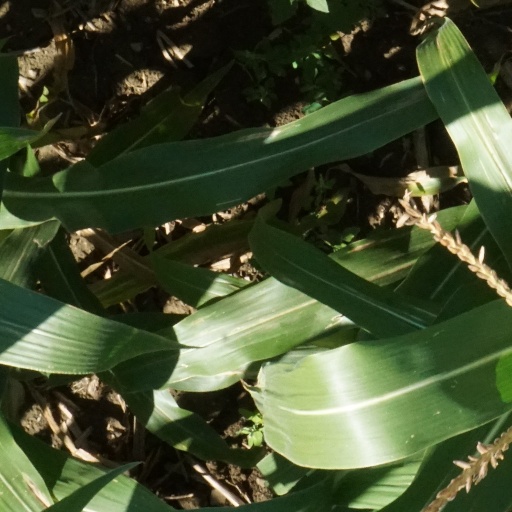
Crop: maize; corn